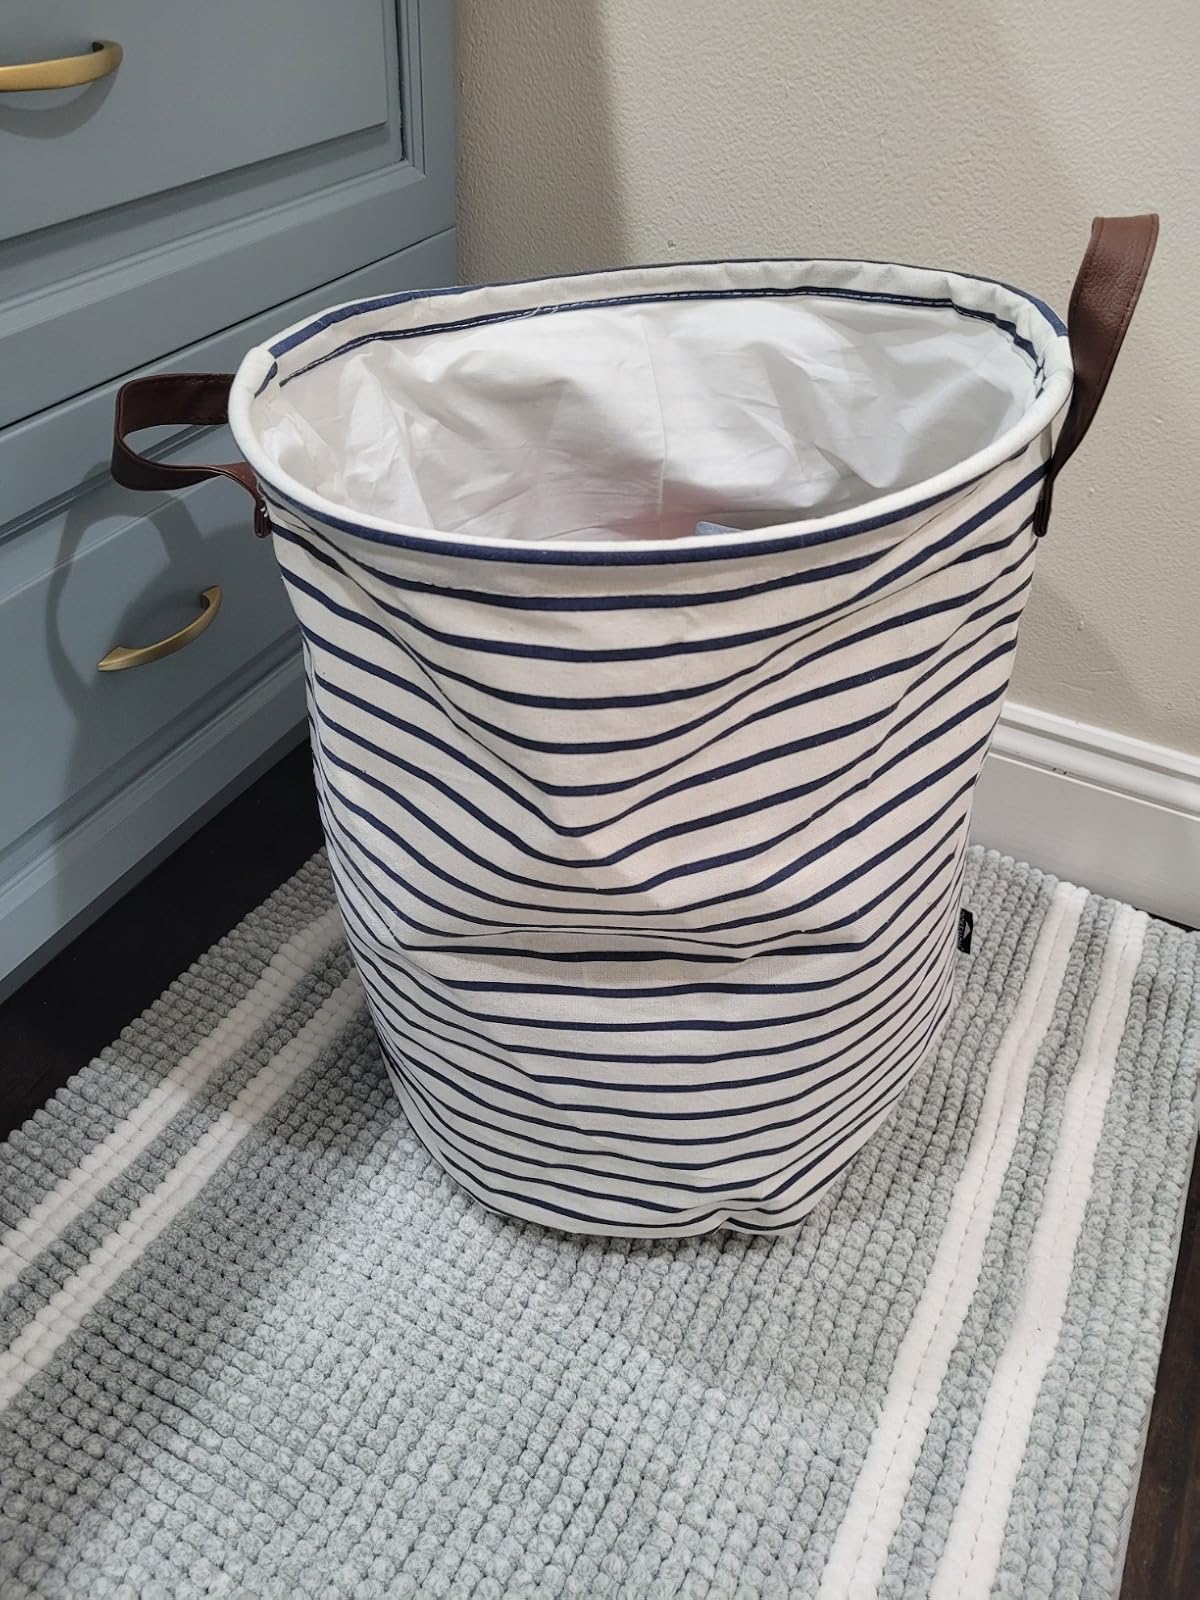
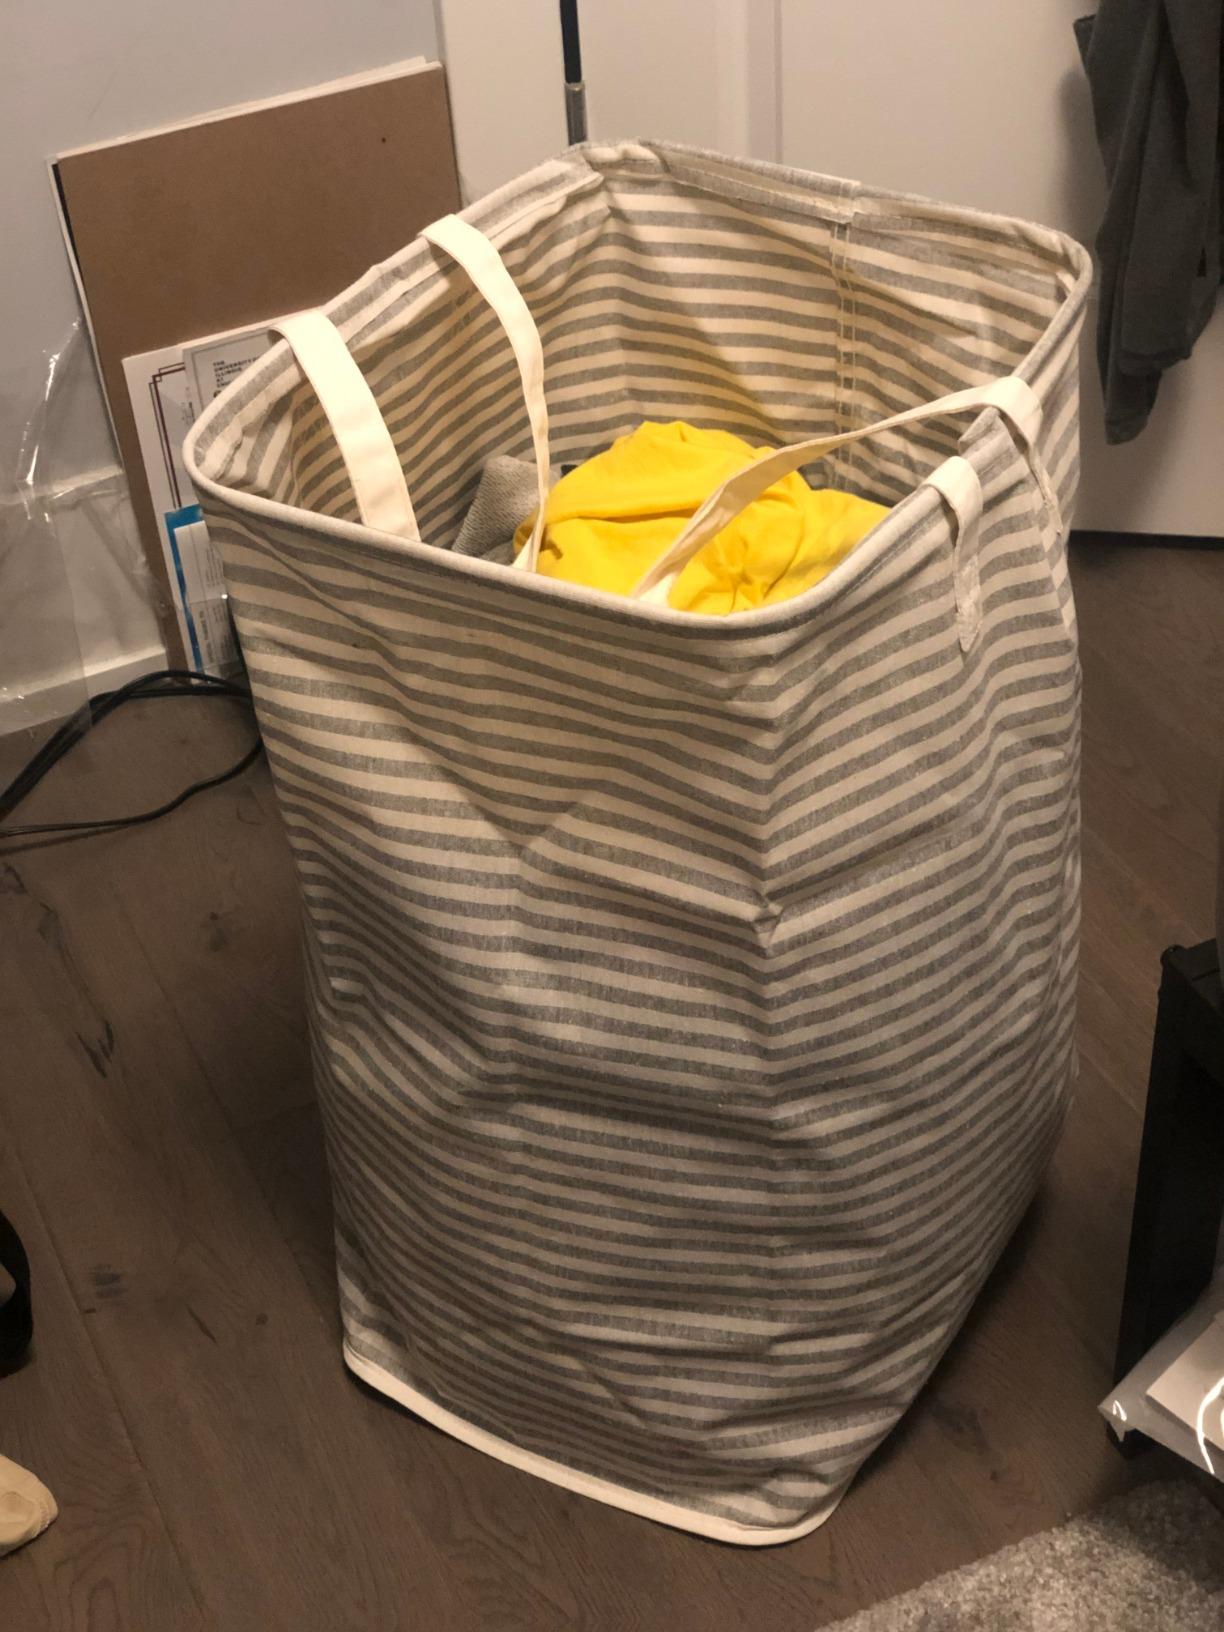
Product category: items_hamper
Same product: no